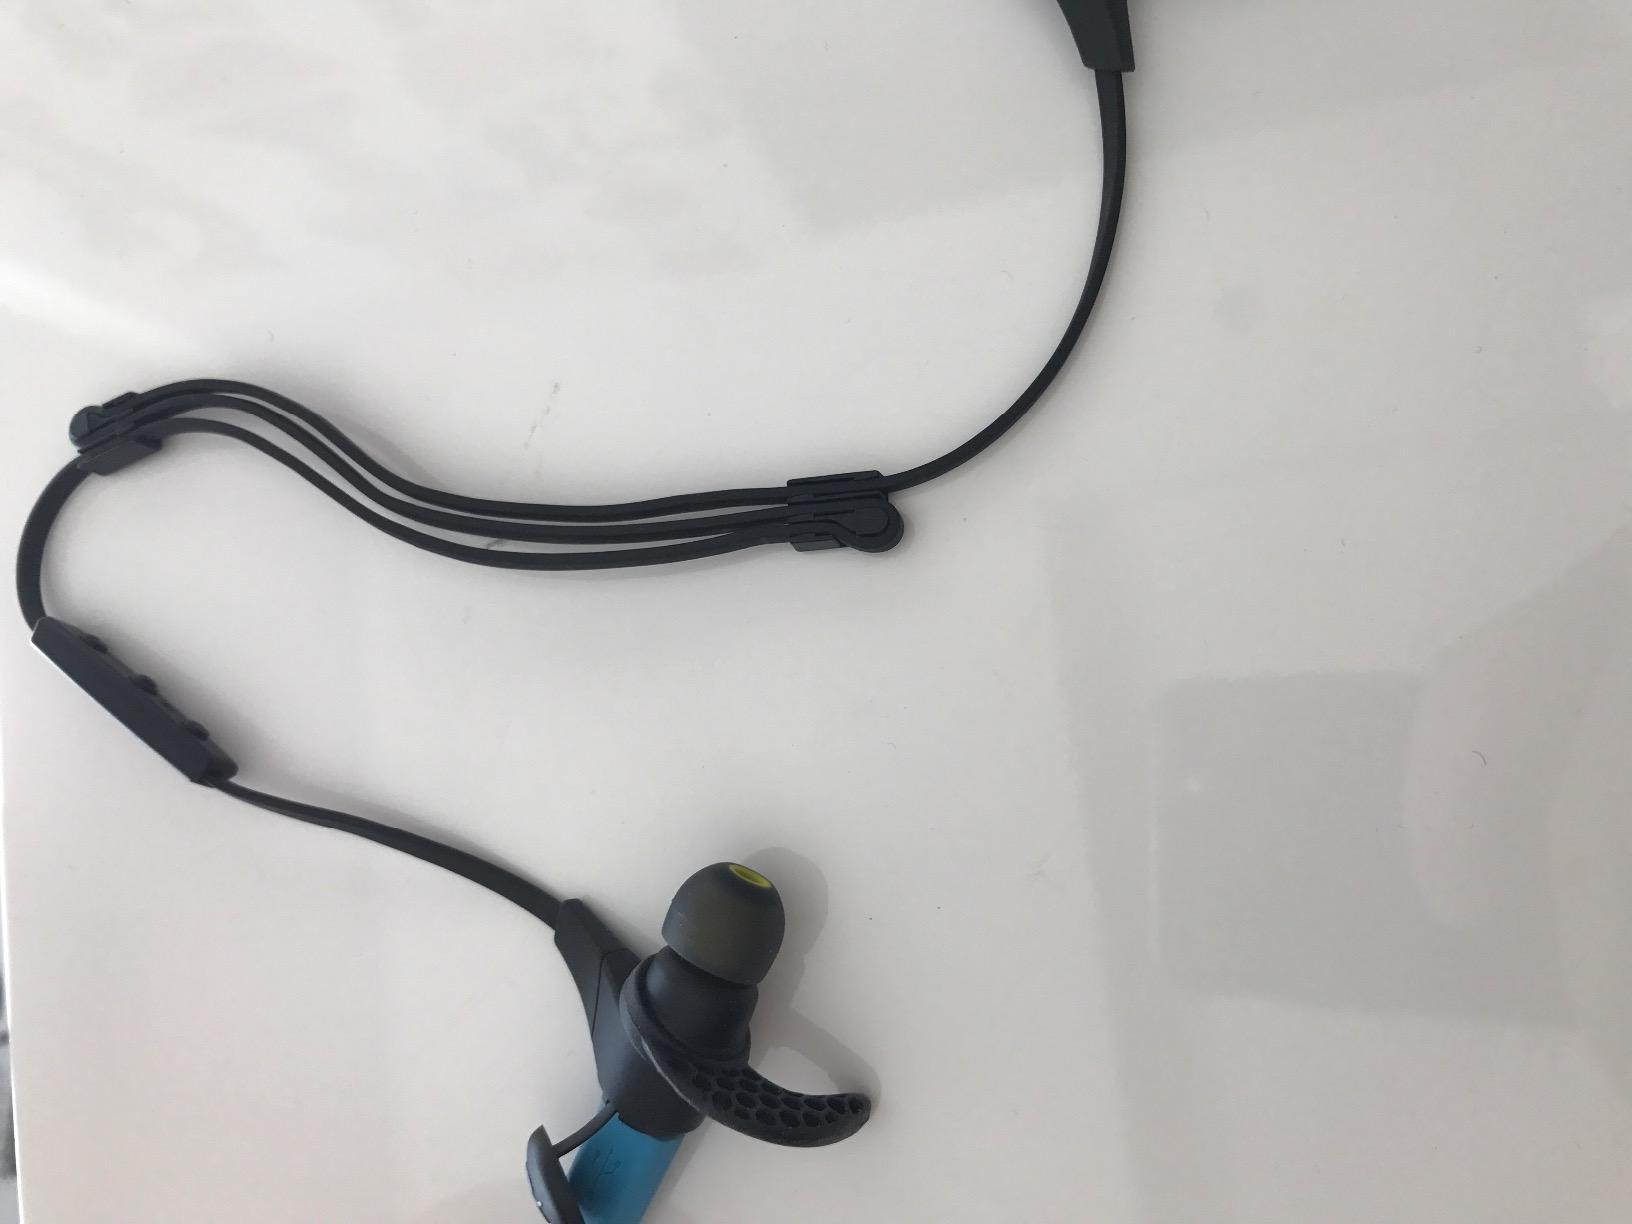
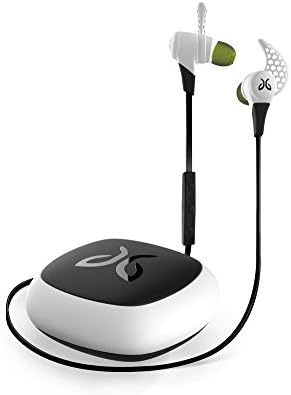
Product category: headphones
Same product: no